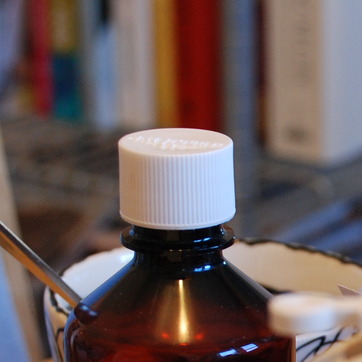
Material: plastic